Clement Virgo

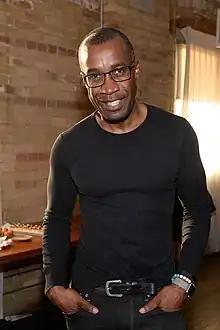
Virgo in 2017

Clement Virgo (born June 1, 1966) is a Canadian film and television writer, producer and director who runs the production company, Conquering Lion Pictures, with producer Damon D'Oliveira. Virgo is best known for co-writing and directing an adaptation of the novel by Canadian writer Lawrence Hill, "The Book of Negroes" (2015), a six-part miniseries that aired on CBC Television in Canada and BET in the United States.